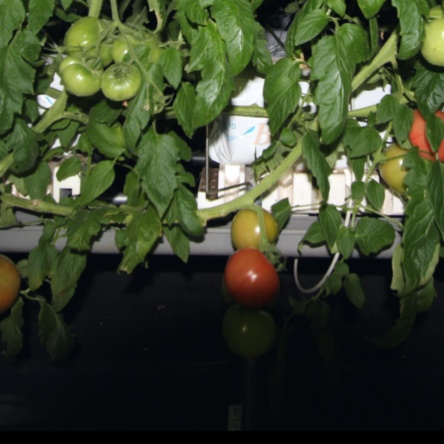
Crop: tomato